Anachronisms in the Book of Mormon

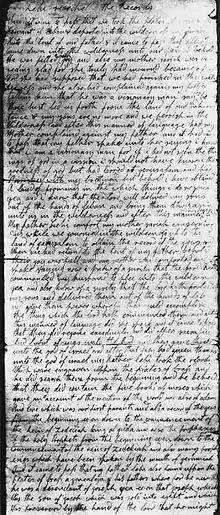
A page from the original manuscript of the Book of Mormon, covering

There are a number of anachronistic words and phrases in the Book of Mormon—their existence in the text contradicts known linguistic patterns or archaeological findings. Each of the anachronisms is a word, phrase, artifact, or other concept that did not exist in the Americas during the time period in which Mormonism founder Joseph Smith said the Book of Mormon was originally written.